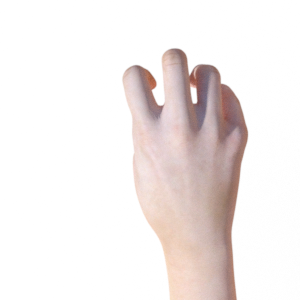
Label: rock